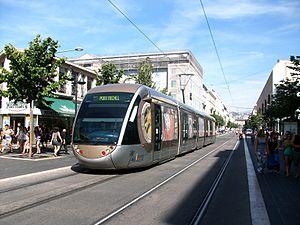
Citadis 302, Nice
Le matériel roulant du tramway de Nice représente les différentes rames qui composent le réseau du tramway de Nice les rames du tramway T2 dans le tunnel sous caténaire et dehors par batteries